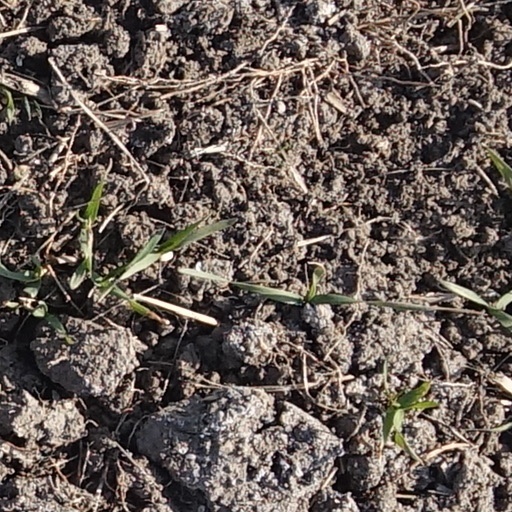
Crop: wheat